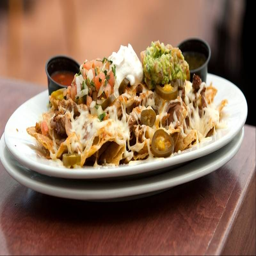
get your meal started with nachos or another appetizer at person .